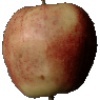
Label: red_apple